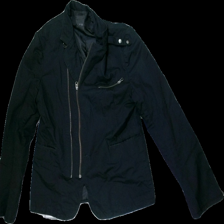
View: front
Type: Jacket
Category: Ladies
Brand: Not in the list
Colors: Black
Material: 100% Cotton
Cut: Regular
Size: M
Price range: 50-100
Recommended usage: Reuse
Description: black jacket